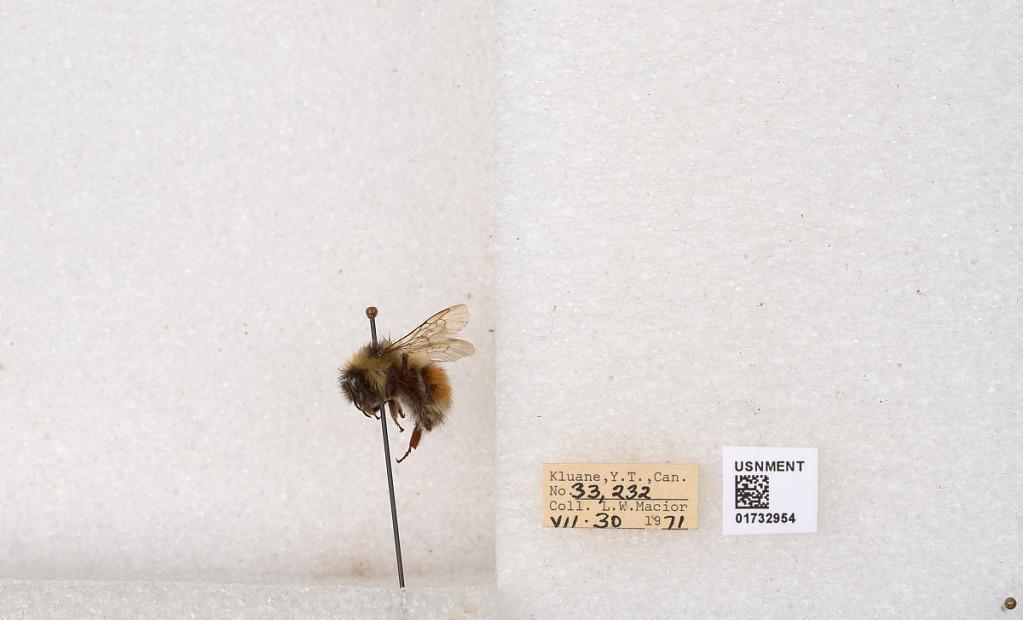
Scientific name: Bombus (Pyrobombus) sylvicola Kirby
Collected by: L. Macior
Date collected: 1971-7-30
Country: Canada
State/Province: Yukon Teritory
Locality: Kluane National Park and Reserve
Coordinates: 60.7493, -139.504